Hinduism

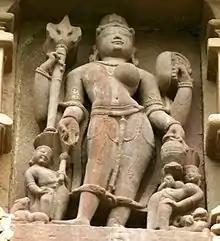
Ardhanarishvara, showing both feminine and masculine aspect of god in Hinduism

Due to the belief in Hinduism that the Atman is eternal, and the concept of Purusha (the cosmic self or cosmic consciousness), death can be seen as insignificant in comparison to the eternal Atman or Purusha.